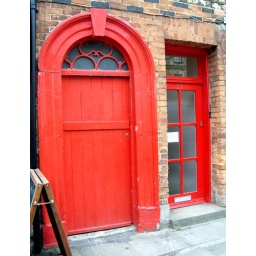
... red doors in Woodstock, Oxfordshire.